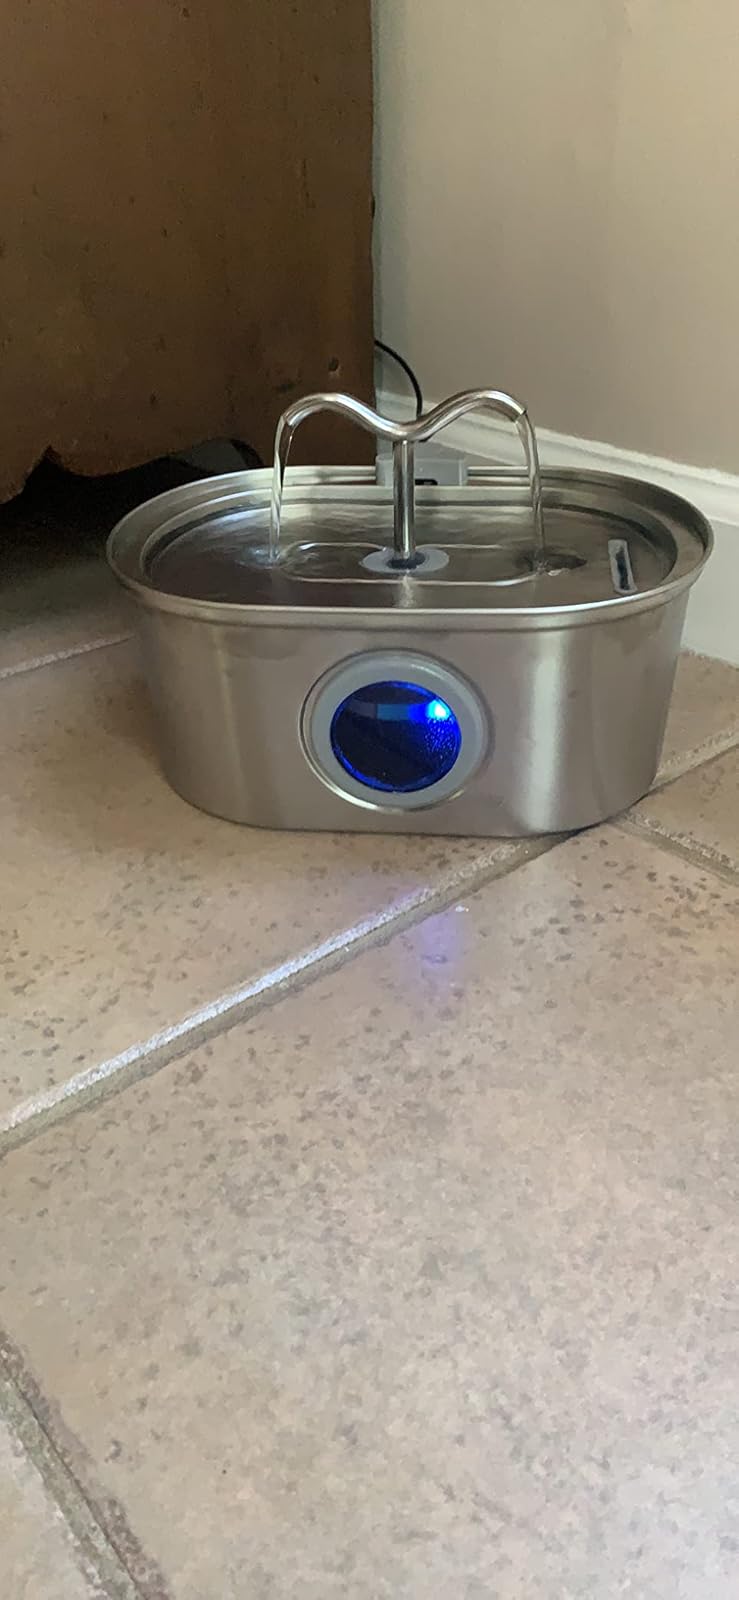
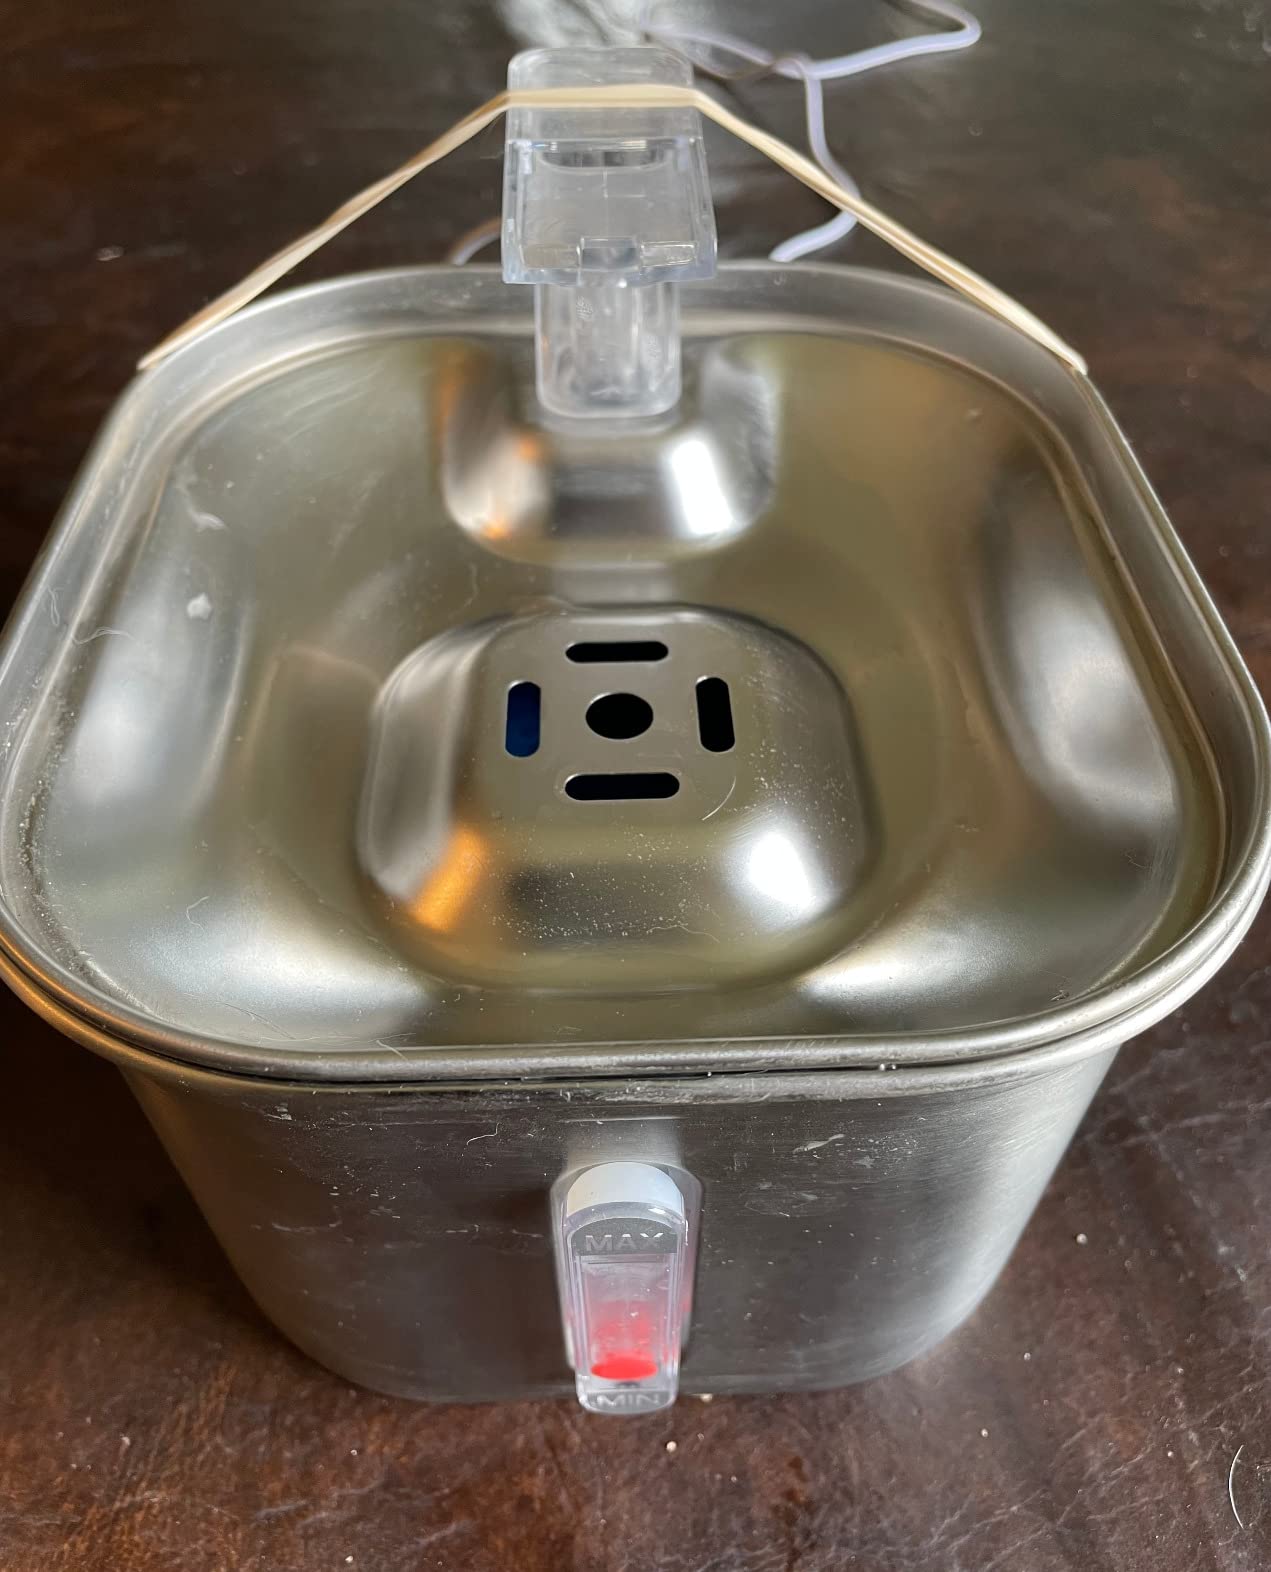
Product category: items_bowl
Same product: no